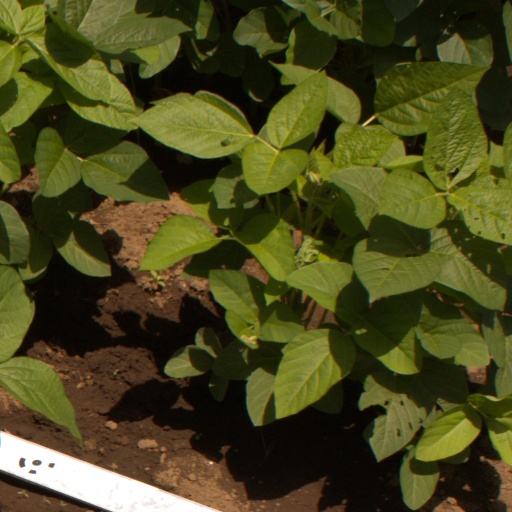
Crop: soybean